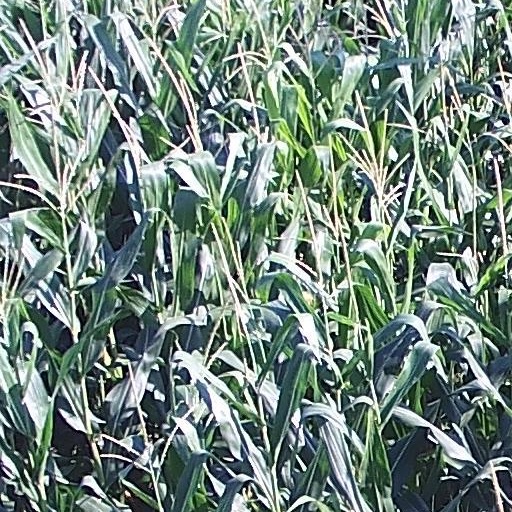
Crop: maize; corn